Banten Sultanate

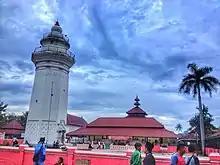
The Great Mosque of Banten, the remnant of Banten Sultanate, a popular destination for Indonesian Muslims.

After the reign of Sultan Haji in the late 17th century, Banten had lost most of its power to the Dutch in Batavia. True that the sultanate still survives well throughout the 18th century with the reign of successive line of sultans of Banten, but it was only a shadow of its former glory of a cosmopolitan port city. By that time Banten was overshadowed by the neighboring port city of Batavia, and was treated as a client state or protectorate of VOC.